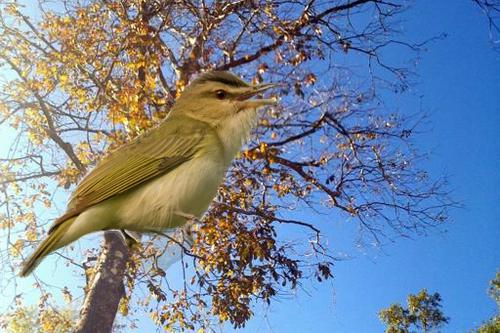
Bird species: Red_eyed_Vireo
Bird type: landbird
Background: land